Sutton Grammar School

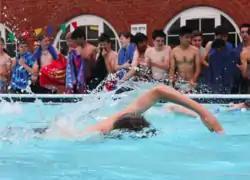
Boys competing in House Swimming as part of the House Shield competition

The House Shield is a competition based on house points, awarded for academic and sporting achievement. As part of the House Shield, the following events are held each year: